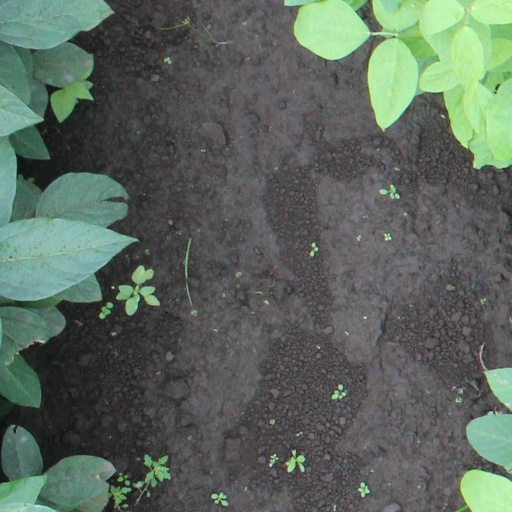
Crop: soybean